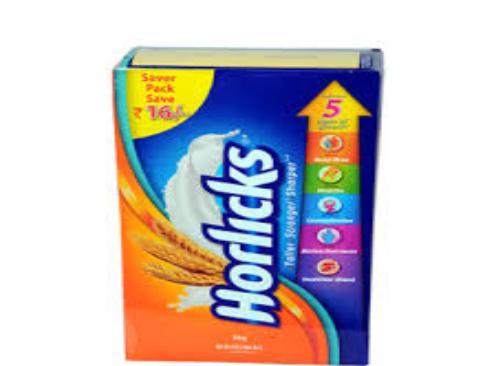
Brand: Horlicks
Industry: Food